Searchlight, Nevada

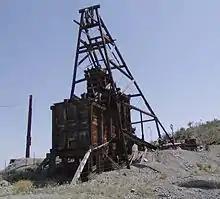
Old mine headframe south of Searchlight

According to U.S. Senator Harry Reid (1939–2021), who wrote extensively about his hometown, the most likely story as to how the town received its name was that when George Frederick Colton was looking for gold in the area on May 6, 1897, he supposedly said that it would take a searchlight to find gold ore there. Shortly thereafter, he found gold, leading to a boom era when Searchlight had a larger population than Las Vegas. At the time, it was in Lincoln County, Nevada. As talk surfaced for carving Clark County, Nevada out of Lincoln County, Searchlight was initially considered to be the county seat. Between 1907 and 1910, the gold mines produced $7 million in gold and other precious minerals, and the town had a population of about 1,500. The ore was shipped to Barnwell via the Barnwell and Searchlight Railway.